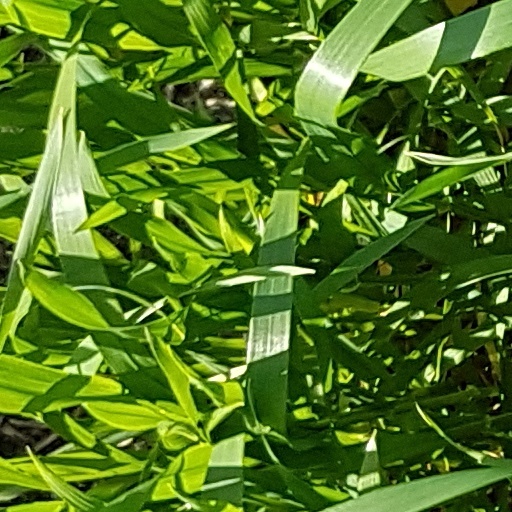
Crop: wheat